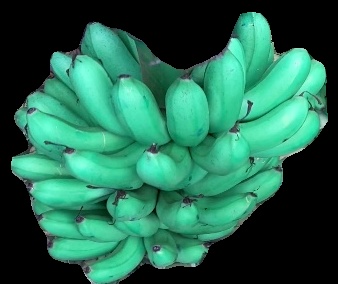
Variety: rasbale
Grade: grade1